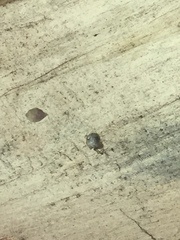
Species: Parasteatoda_tepidariorum